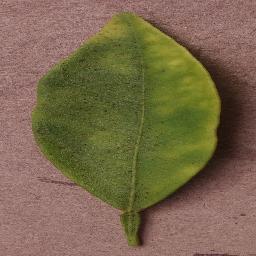
Label: Orange___Haunglongbing_(Citrus_greening)